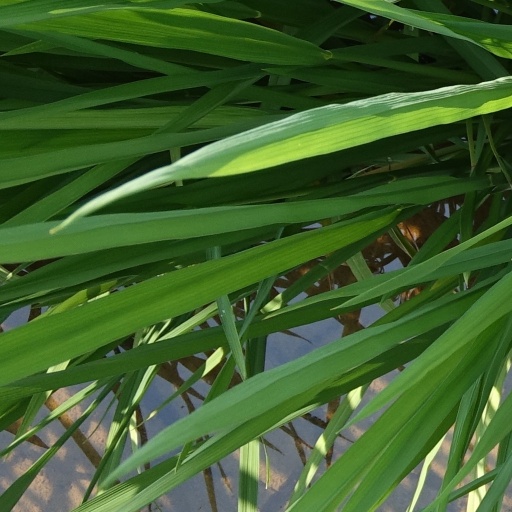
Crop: rice